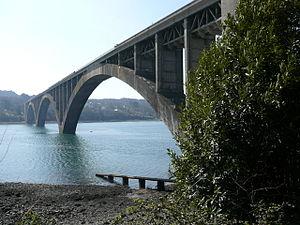
La liste des édifices labellisés « Patrimoine du XXᵉ siècle » du Finistère recense de manière exhaustive les 22 édifices disposant du label officiel français « Patrimoine du XXᵉ siècle » situés dans le département français du Finistère. Chacun de ces édifices est accompagné de sa notice sur la base Mérimée et de sa date de labellisation.